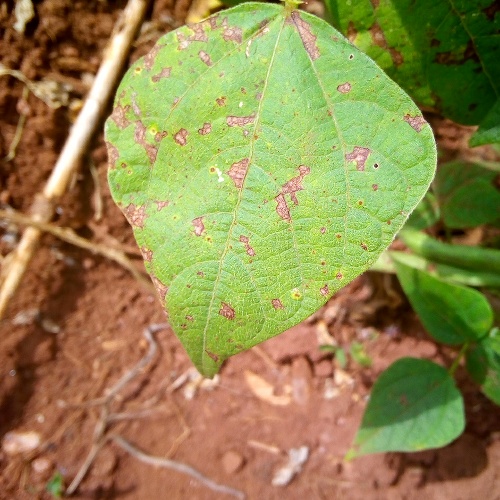
Leaf condition: angular_leaf_spot